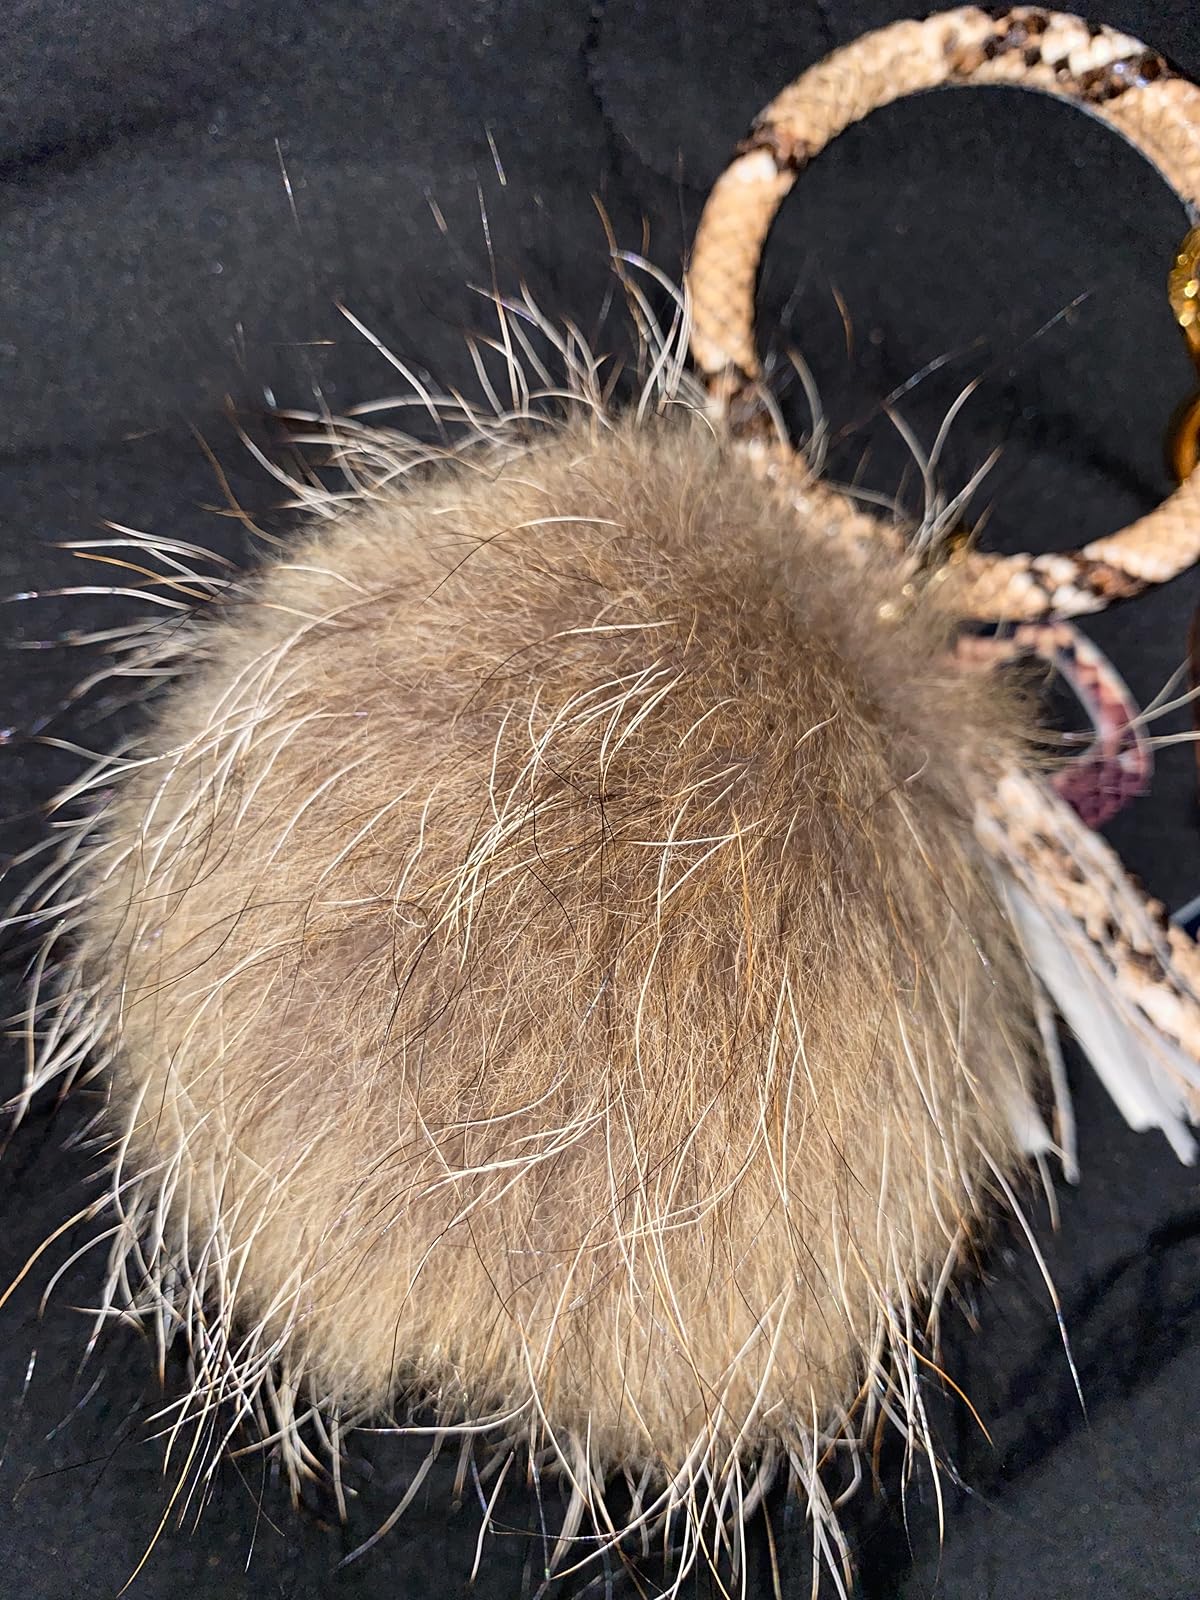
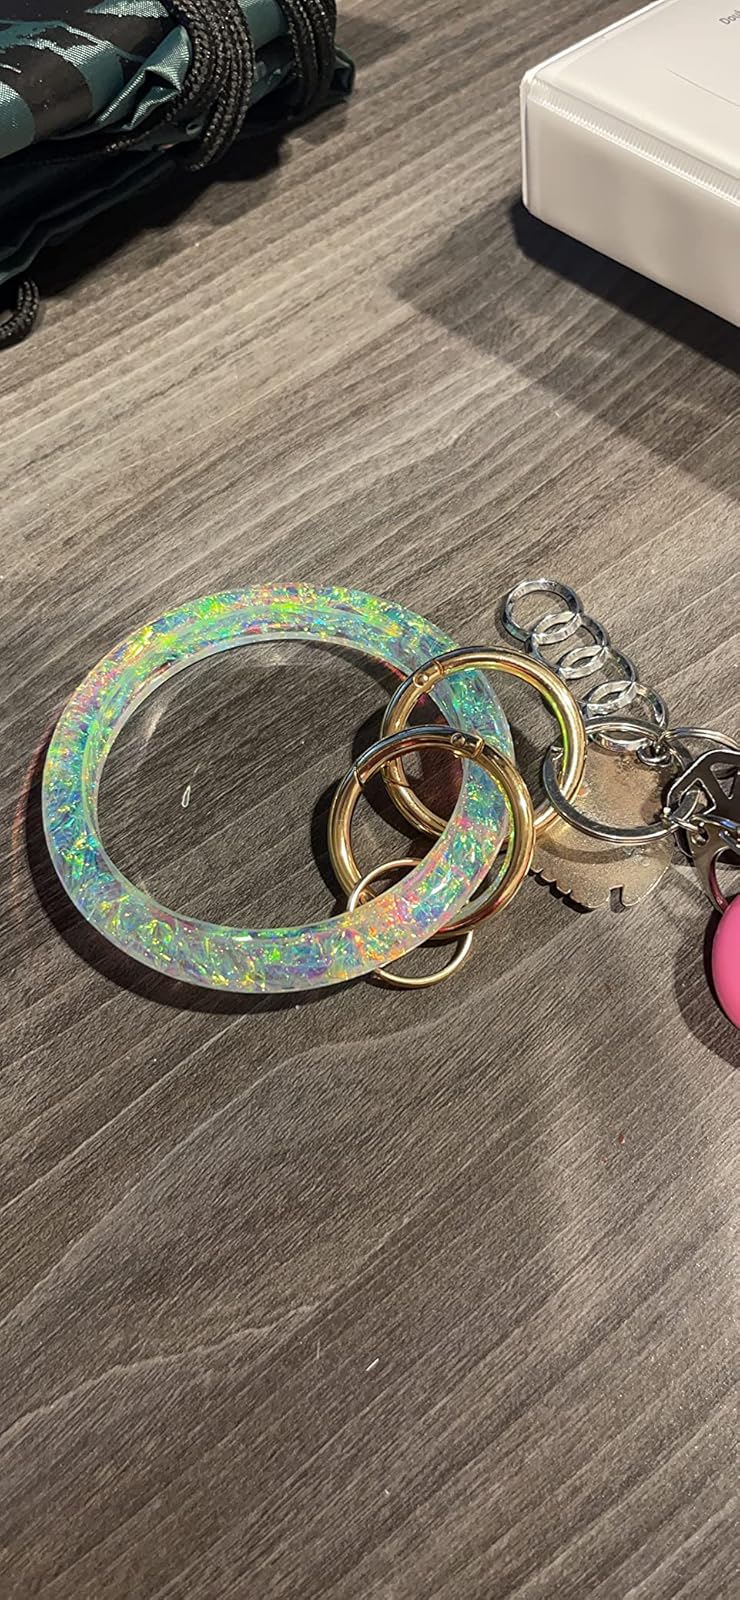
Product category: accessories_keychain
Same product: no